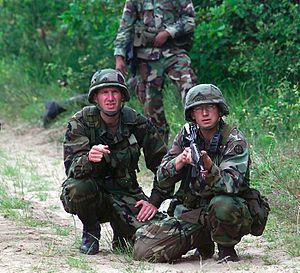
Le motif Woodland est le nom du motif de camouflage par défaut des soldats américains, Marines, aviateurs, marins, à partir de 1981.